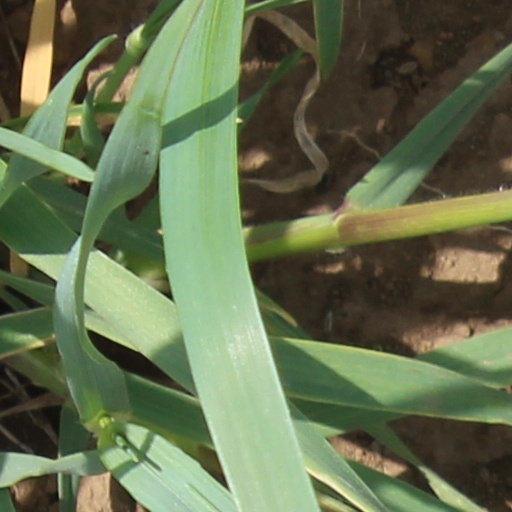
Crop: wheat